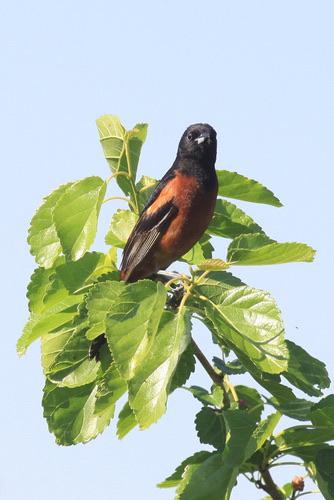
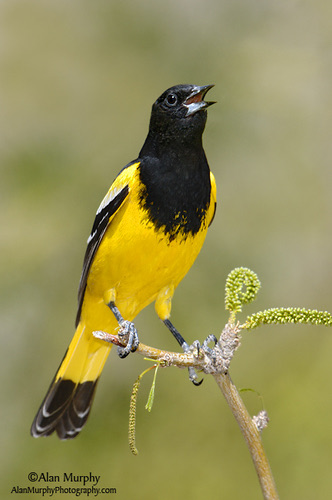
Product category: misc
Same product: yes